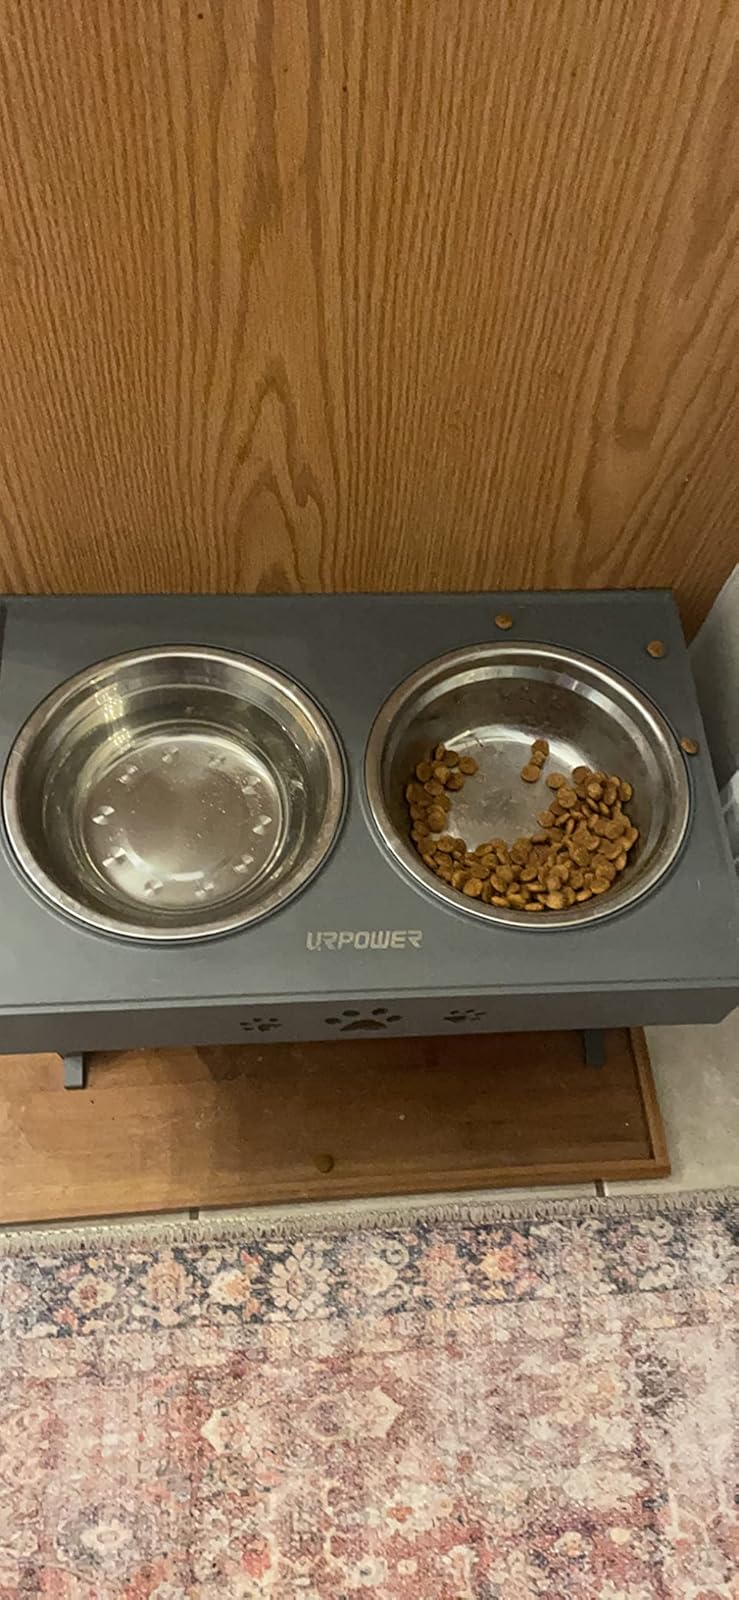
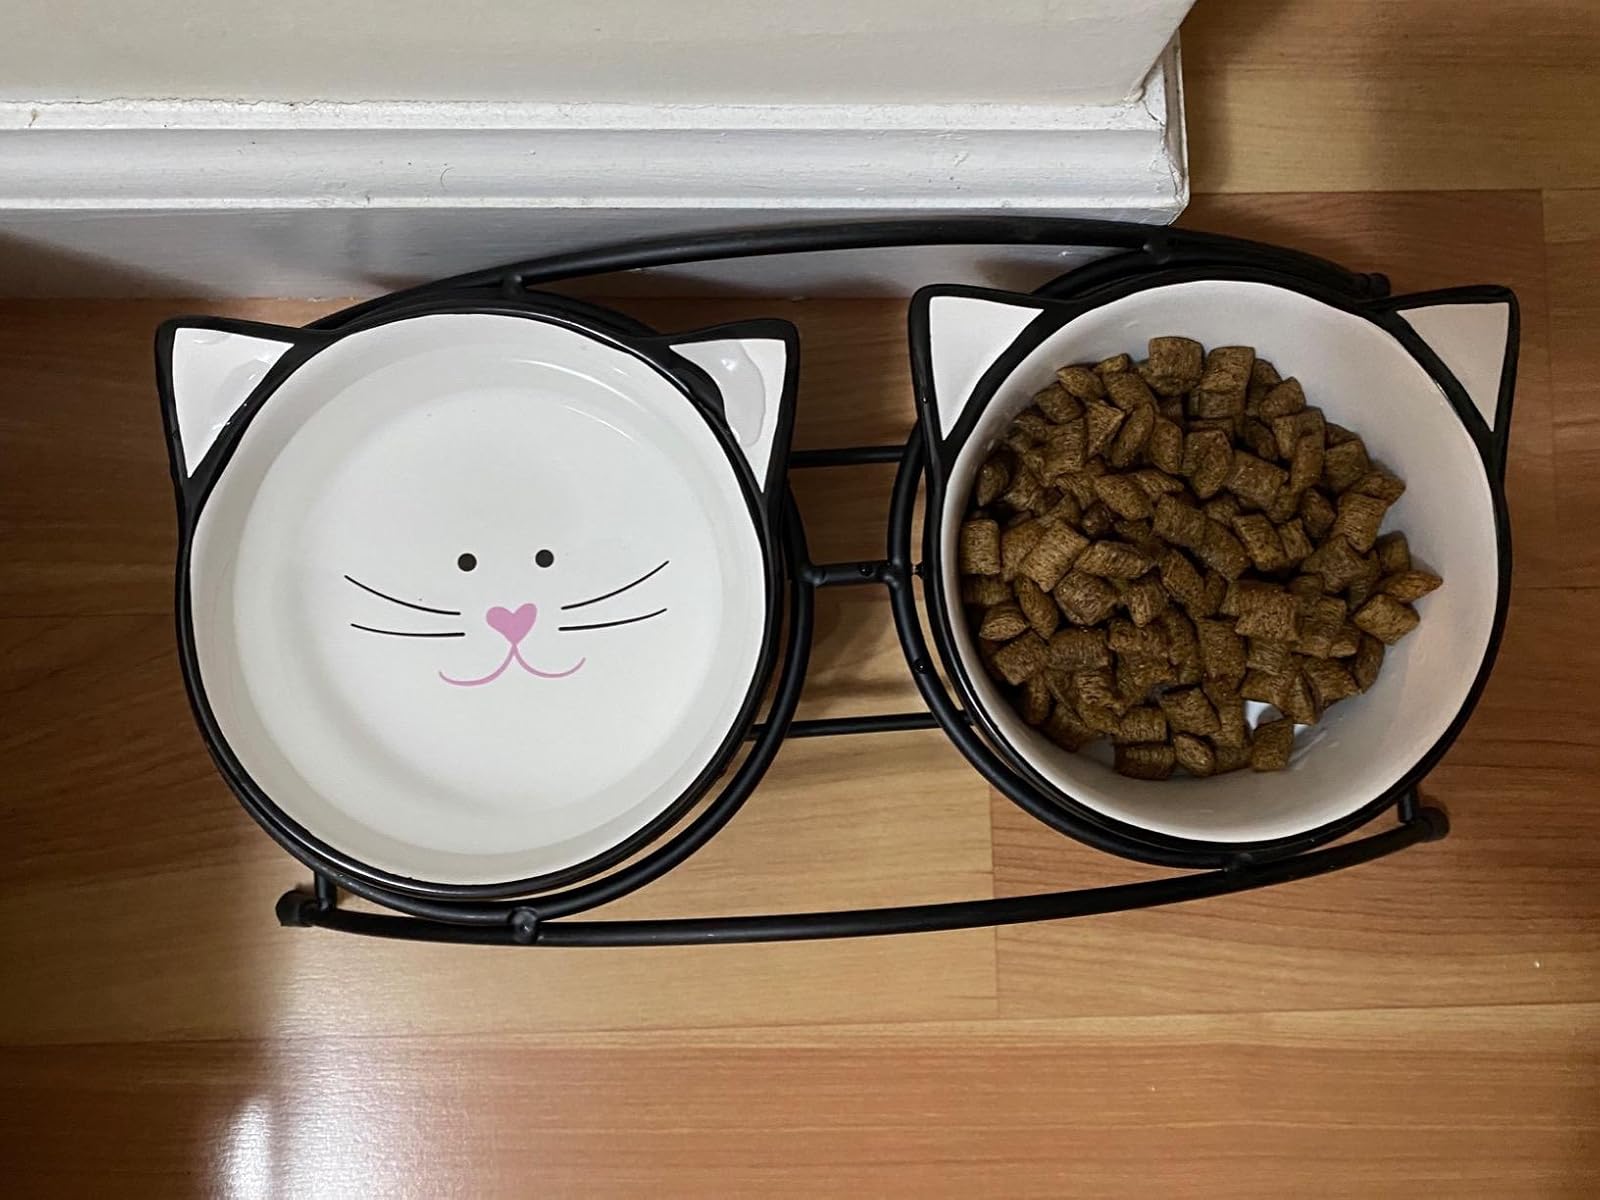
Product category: items_bowl
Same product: no